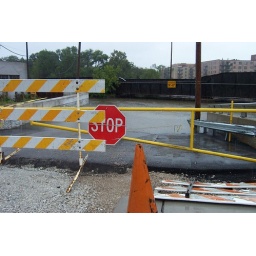
Campground Road completely under water where it meets Miner/Dempster street near River Road.